Kasshabog Lake

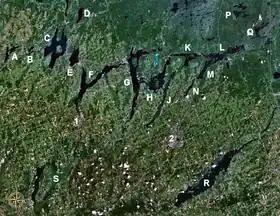
The Kawartha lakes with Kasshabog Lake

Kasshabog Lake is a small lake in Havelock-Belmont-Methuen, Peterborough County, in central Ontario, Canada. It is in the Great Lakes Basin, and is home to a cottage community, including game fishing, a marina and lodges.